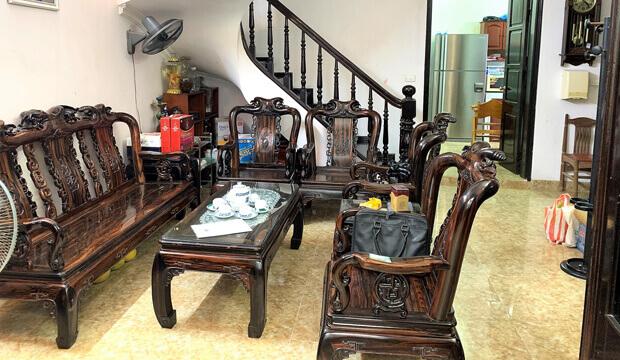
ở trong nhà có sự xuất hiện của một bộ bàn ghế gỗ